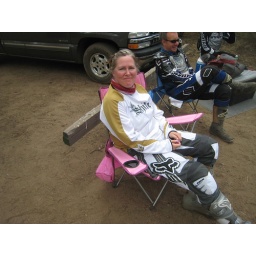
03-There's no better gal in the world than this one, even if she is sitting in a pink chair